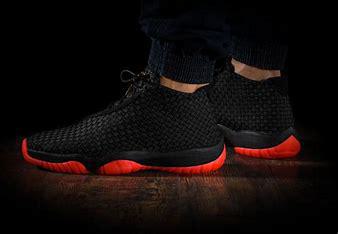
Brand: Jordan
Model: Future